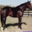
Label: horse